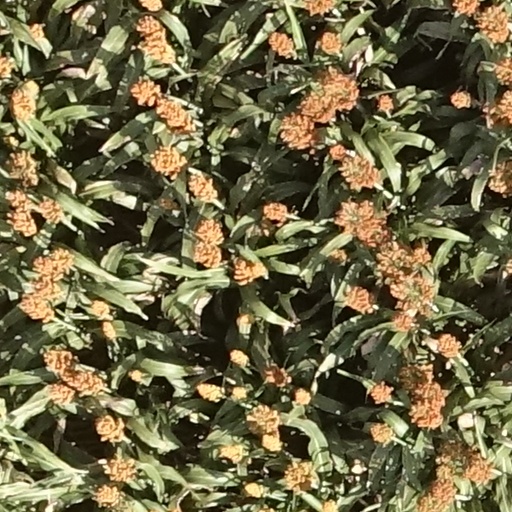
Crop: sorghum